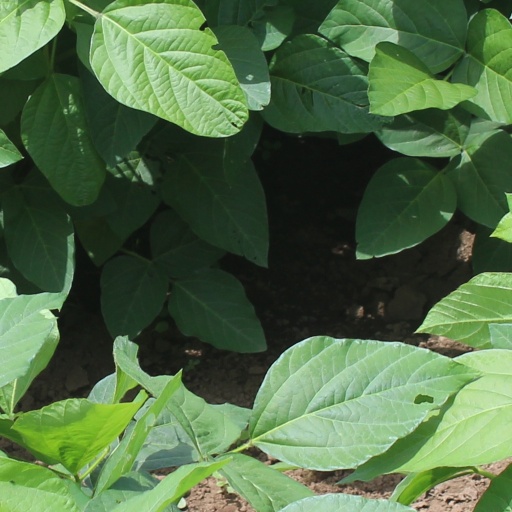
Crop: soybean